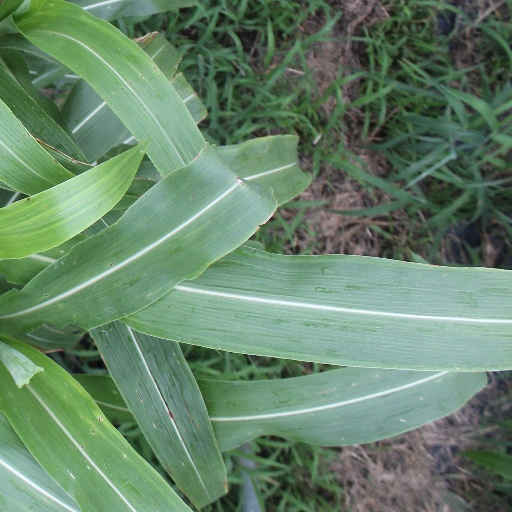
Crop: sorghum